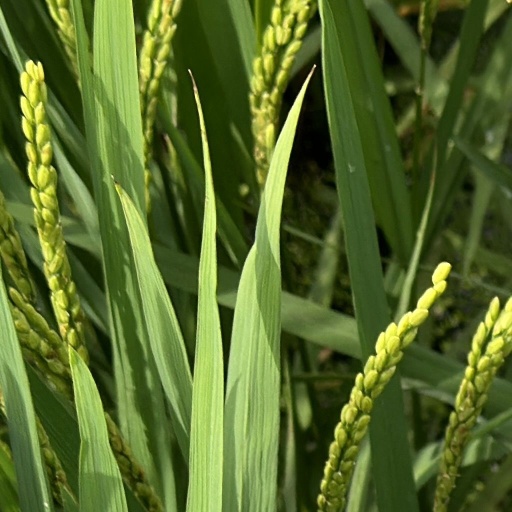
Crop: rice